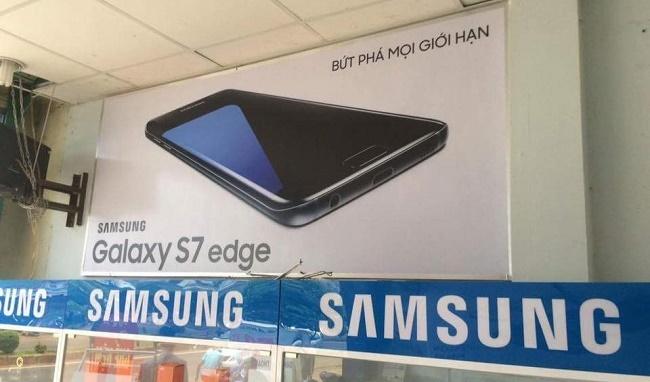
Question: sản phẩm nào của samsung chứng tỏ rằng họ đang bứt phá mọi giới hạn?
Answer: sản phẩm galaxy s7 edge của samsung chứng tỏ rằng họ đang bứt phá mọi giới hạn